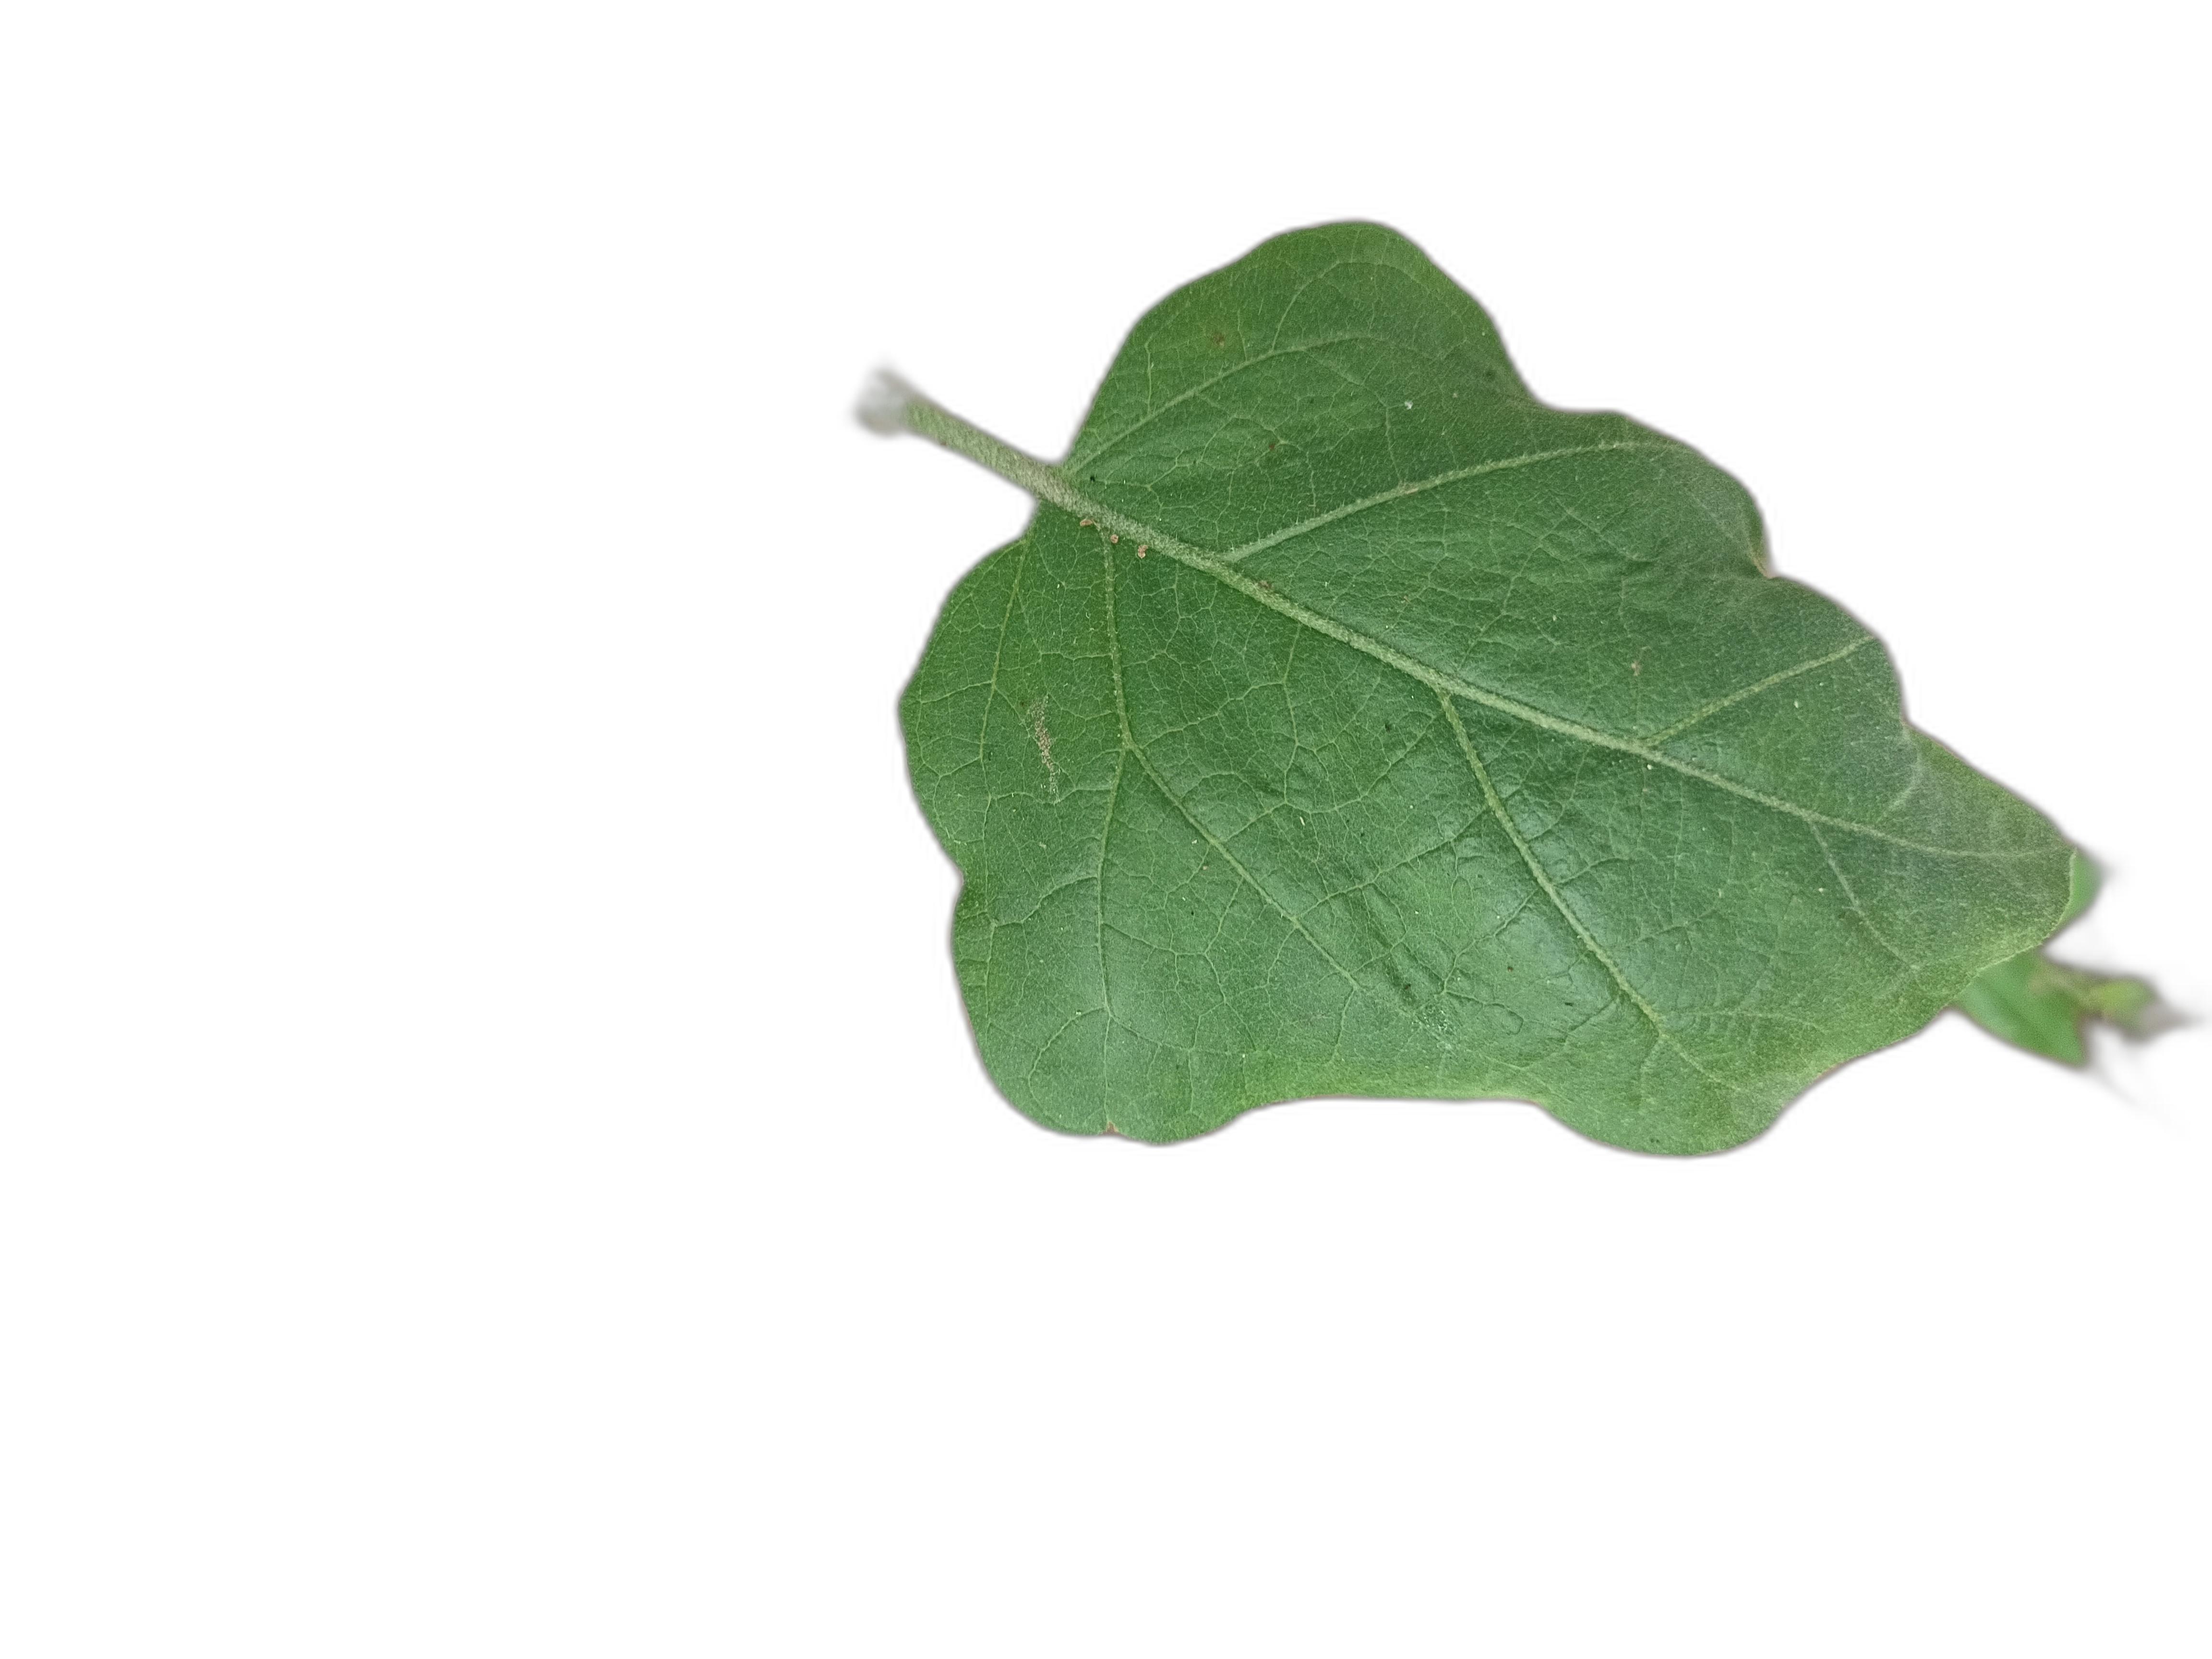
Label: Healthy Leaf